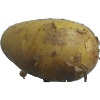
Label: white_potato